28th Critics' Choice Awards

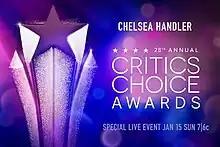
Official poster

The 28th Critics' Choice Awards were presented on January 15, 2023, at the Fairmont Century Plaza Hotel in Los Angeles, California, honoring the finest achievements of filmmaking and television programming in 2022. The ceremony was broadcast on The CW and hosted by Chelsea Handler, taking over the reins from Taye Diggs who had hosted the show consecutively in the previous four years.